Ancient Roman sarcophagi

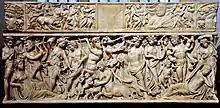
Roman sarcophagus showing Dionysus approaching Ariadne. Ca. 230–240 AD. Louvre, Paris

Occasionally, Selene and Endymion sarcophagi are used to represent familial love rather than erotic marital love. A good example is another Selene and Endymion sarcophagus in New York's Metropolitan Museum, a huge and exquisitely carved piece carved ca. 200–220 AD. This one features a portrait and inscription on the lid explaining that the sarcophagus was commissioned by a daughter for her mother. The placement of the portrait above the goddess was likely done to emphasize the beauty of the mother and describe her as coming to visit her sleeping family similar to other sarcophagi of this subject. Endymion would then be a broad representation of family rather than a husband. A child sarcophagus commissioned by his parents displaying this subject matter was likely comparing the child's beauty to that of Endymion rather than as something Romantic. The erotic nature of the myth is toned down and the focus is placed on the deceased imagined as Endymion resting in eternal sleep.